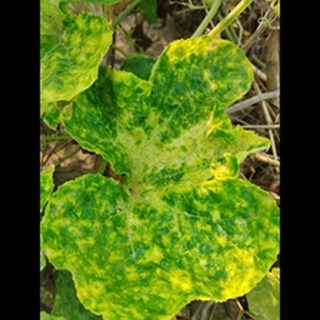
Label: pumpkin_mosaic_disease